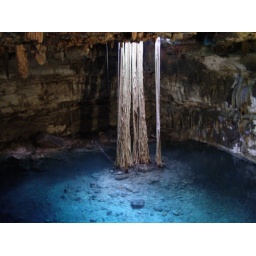
Roots of tree descended from above ground into water in cenote